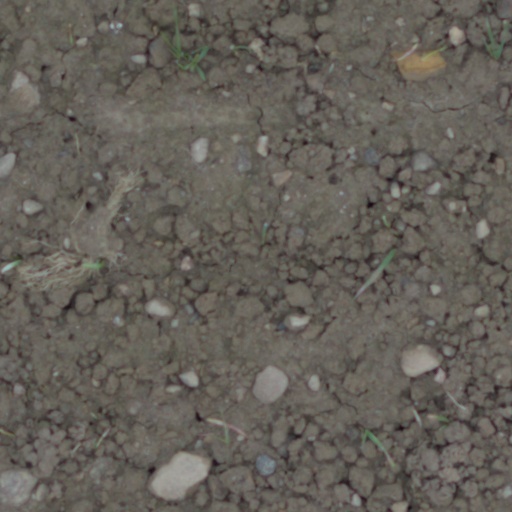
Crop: wheat